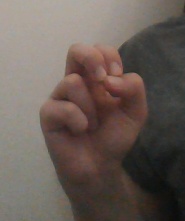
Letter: gaaf